Keith Sebelius

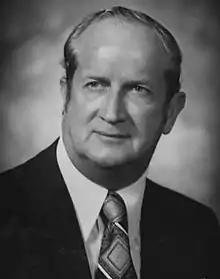

Keith George Sebelius (September 10, 1916 – August 5, 1982) was an American politician who served in the United States House of Representatives as a Republican.